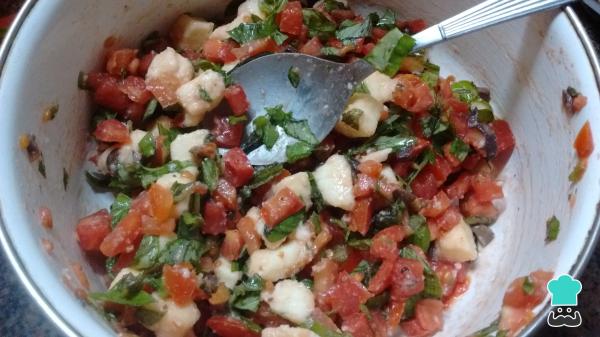
Pica o corta con una tijera de cocina las hojas de albahaca y añade las aceitunas en rodajas. Este es el último ingrediente, que combina muy bien y también es propio de la zona. En esta imagen ya puedes ver la clara referencia a la bandera italiana.